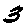
Label: 3